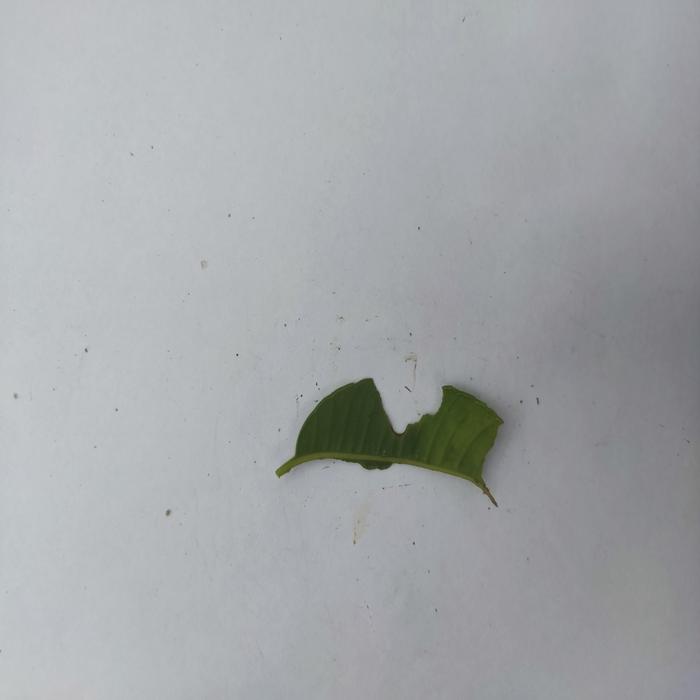
Crop: Hog Plum
Leaf condition: Caterpillars_Infestation